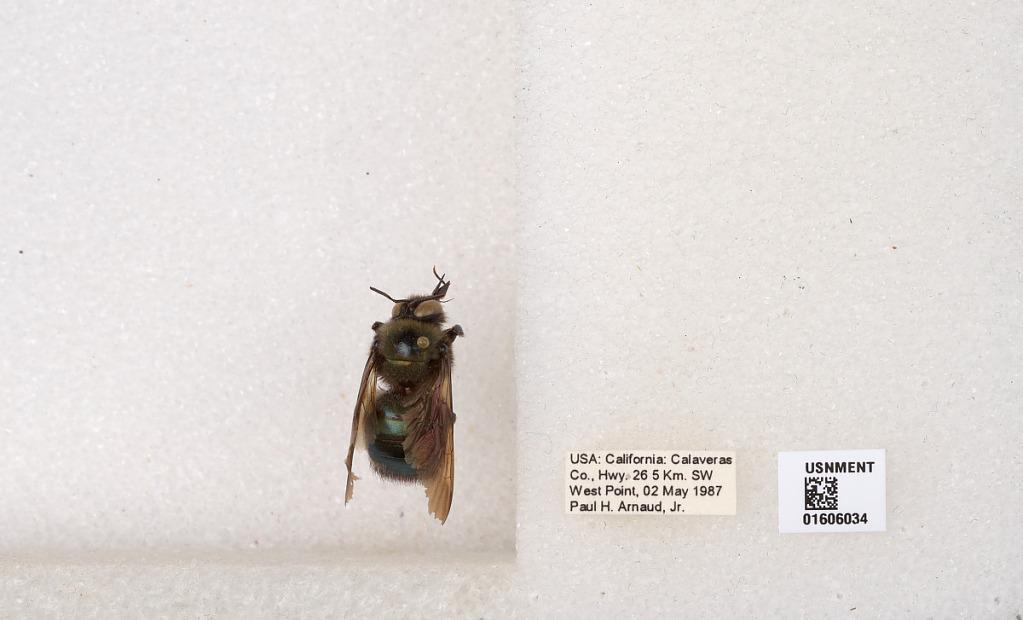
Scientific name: Xylocopa (Xylocopoides) californica californica Cresson
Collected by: P. Arnaud
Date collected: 1987-5-2
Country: United States
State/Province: California
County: Calaveras
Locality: Hwy. 26, 5 km. SW West Point
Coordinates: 38.39, -120.529